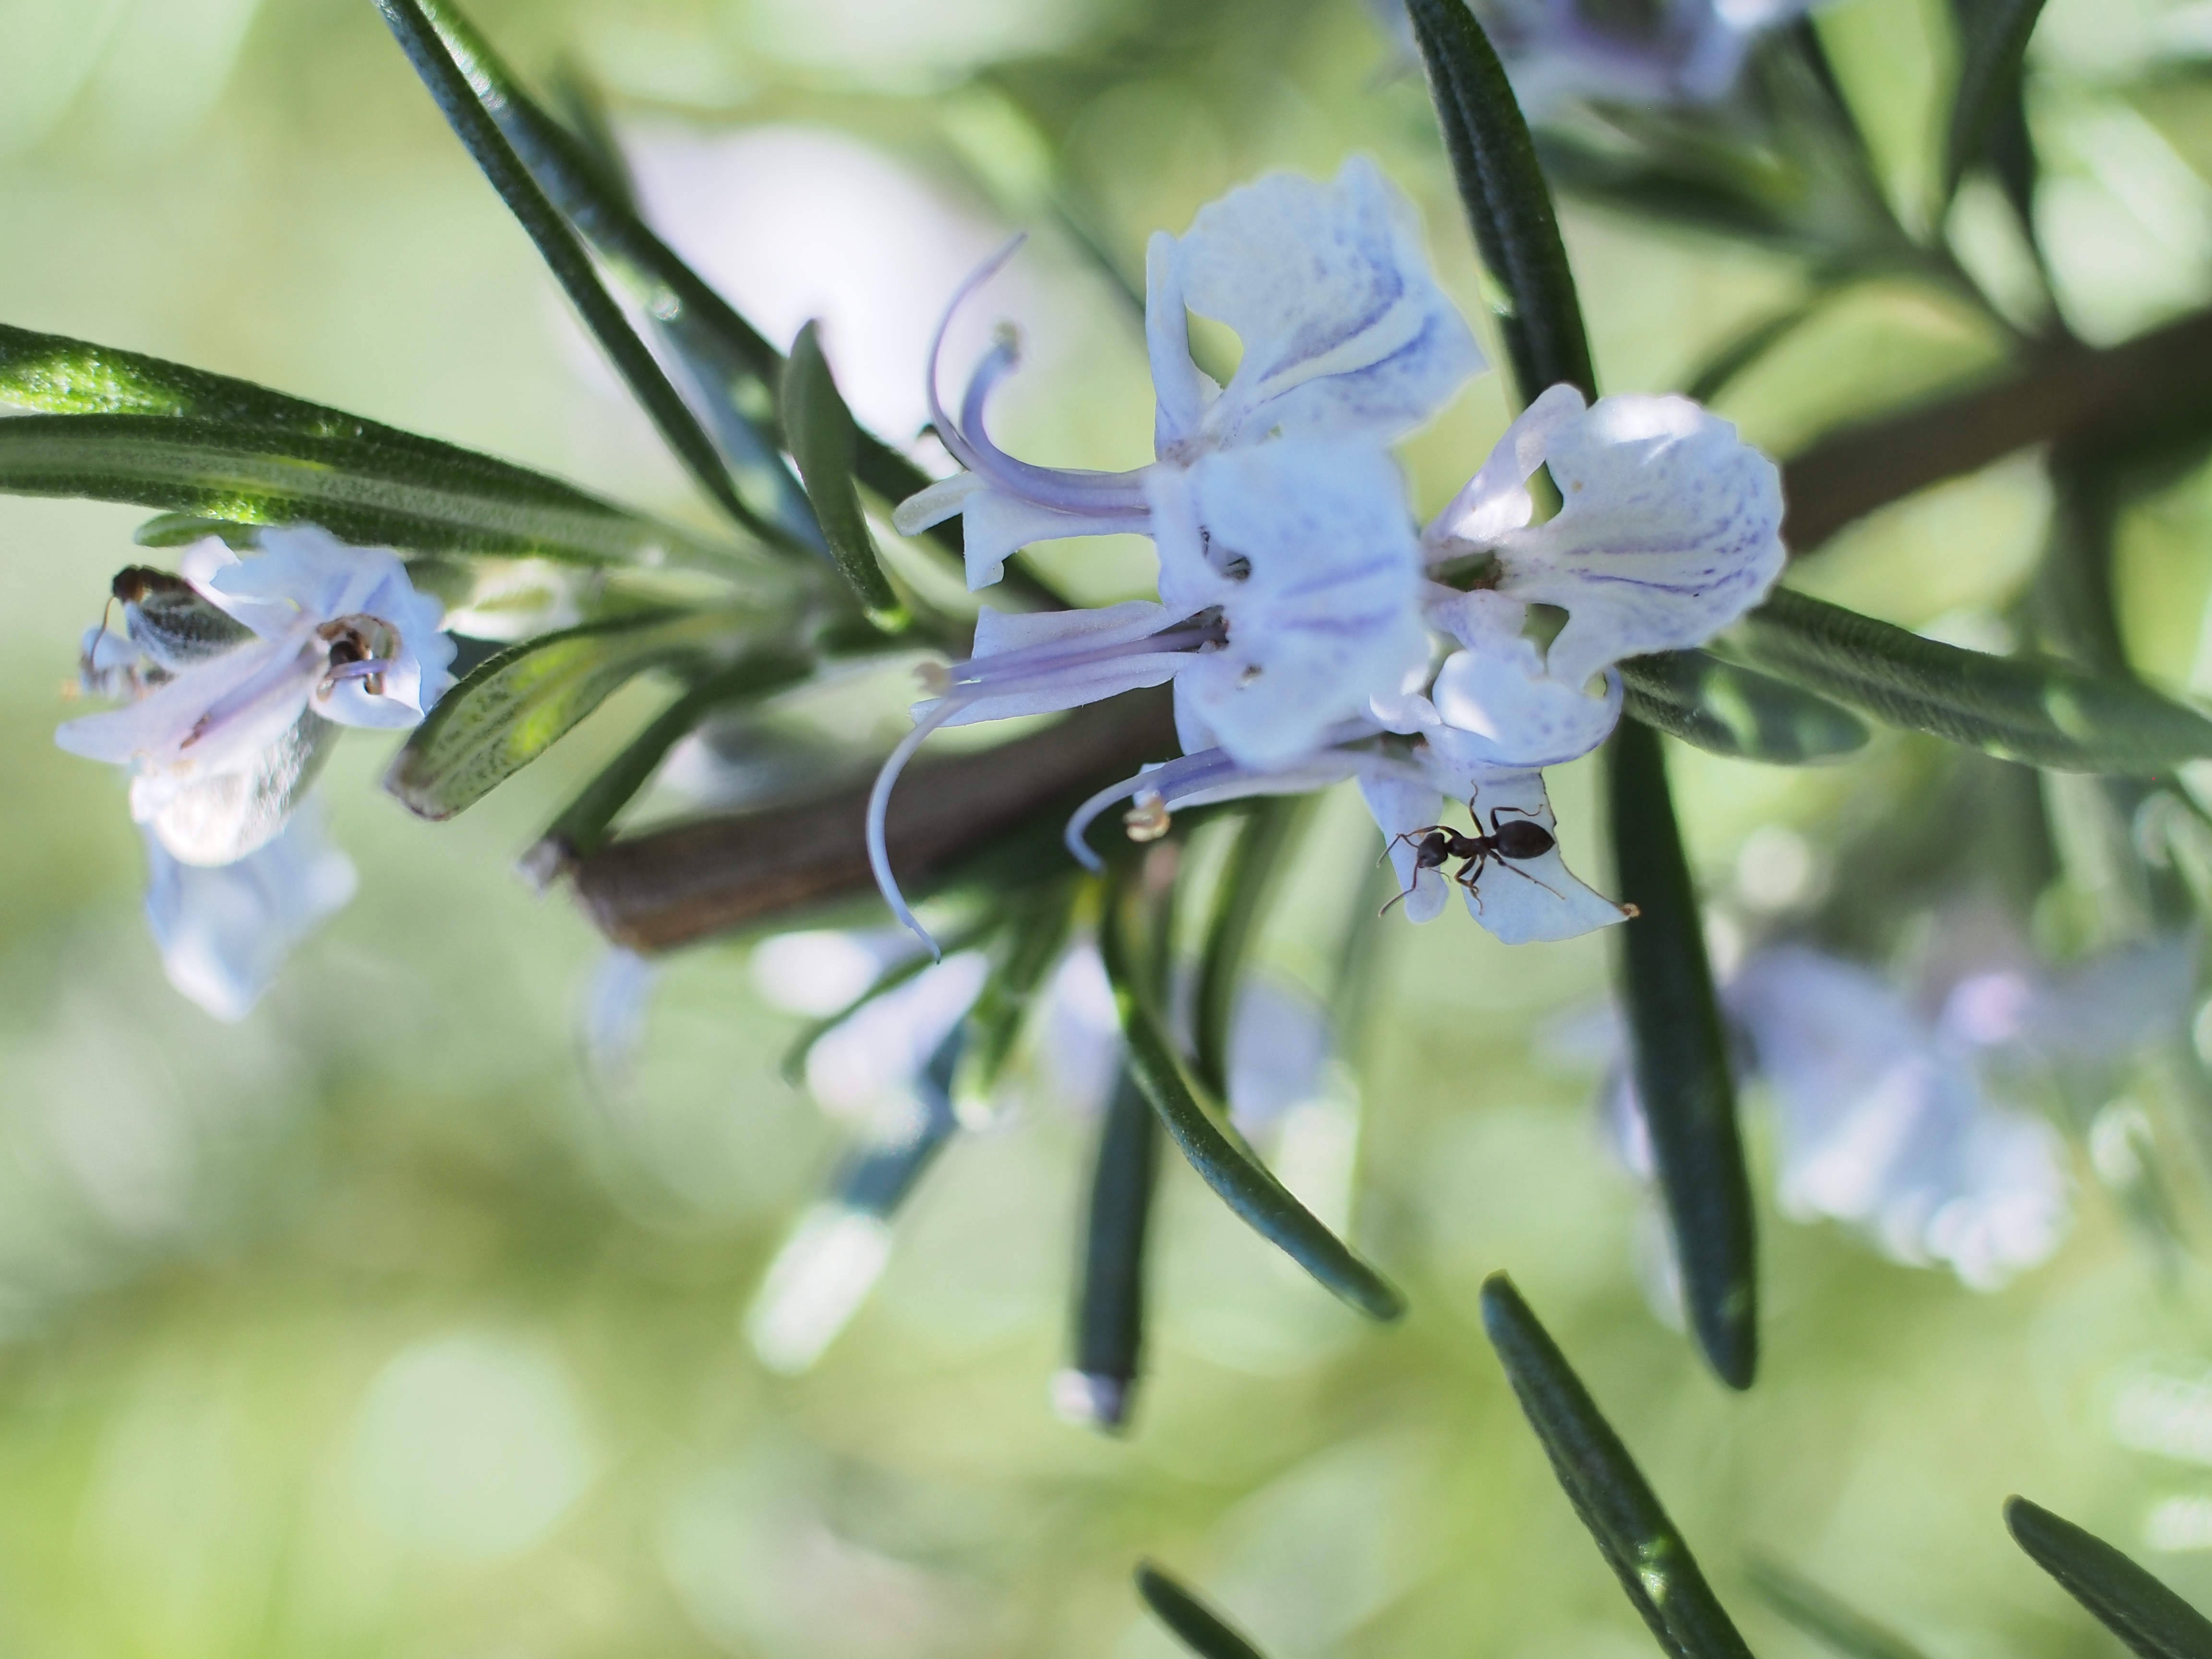
blossom, bokeh, plant, flower, green, herb, insect, macro, bug, botany, garden, closeup, flora, wildflower, ant, yard, sigma30mm, rosemary, olympuspenepl5, macro photography, macroextensiontube, flowering plant, formiga, abugslife, sprigs, dendrobium, land plant